Pyotr Nesterov

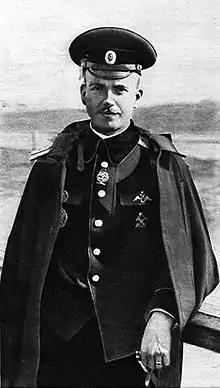

Pyotr Nikolayevich Nesterov was a Russian pilot, aircraft designer and aerobatics pioneer.